Rufus Barringer

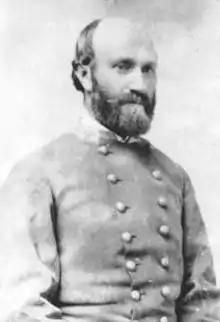

Rufus Clay Barringer (December 2, 1821 – February 3, 1895) was an American lawyer, politician, and Confederate brigadier general during the American Civil War.